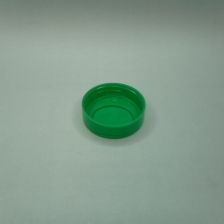
Color: green
Cap type: flip-top cap